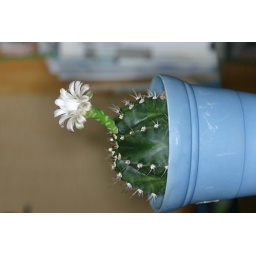
flower in office